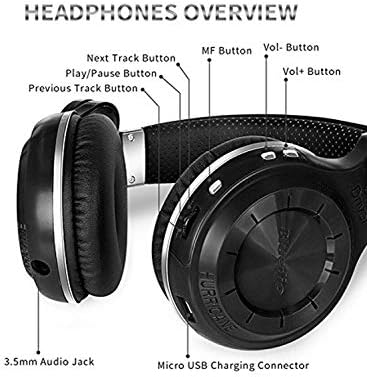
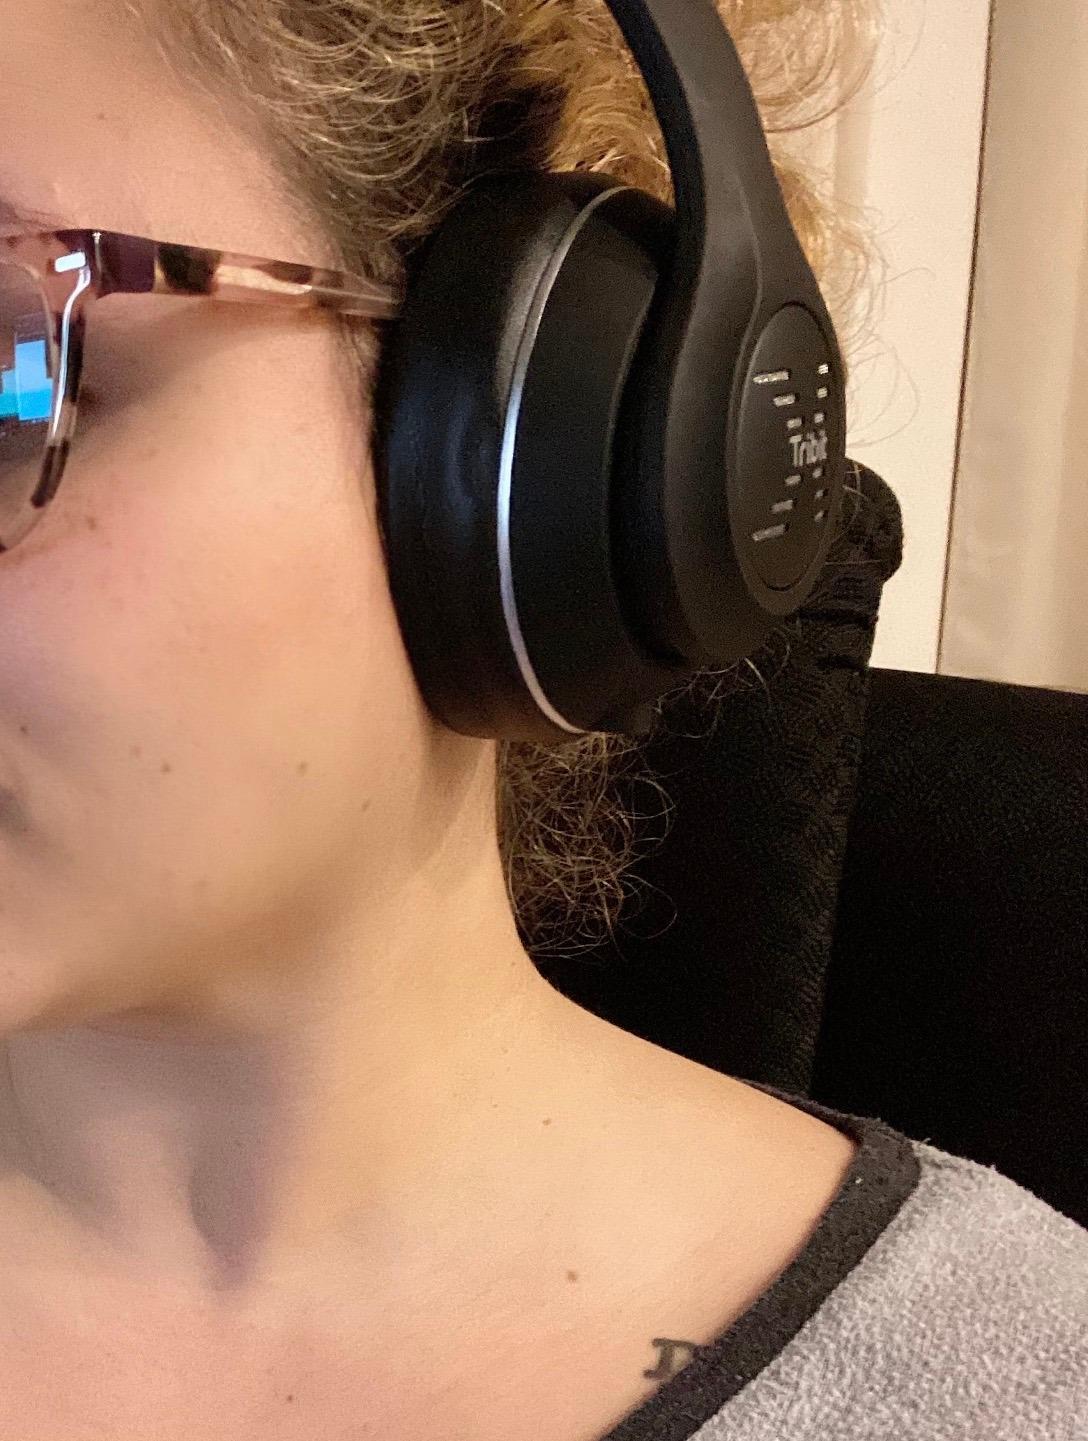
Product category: headphones
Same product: no